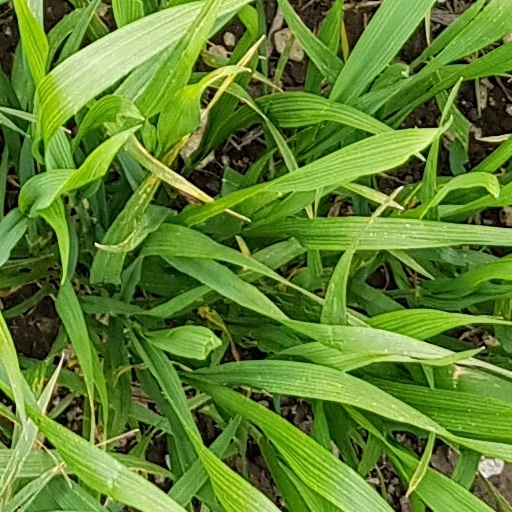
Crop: wheat